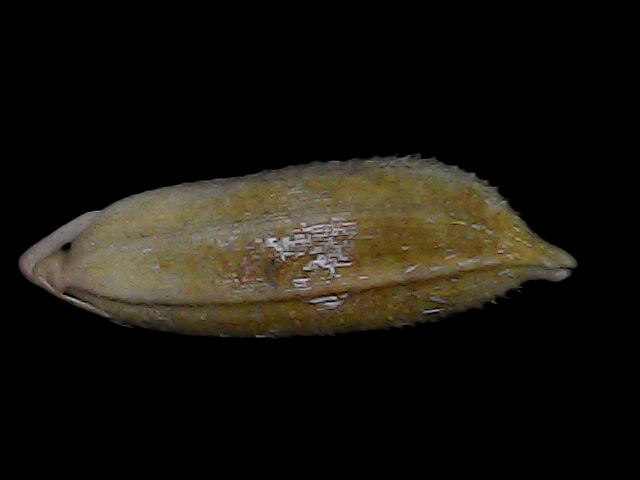
Rice variety: Bd56